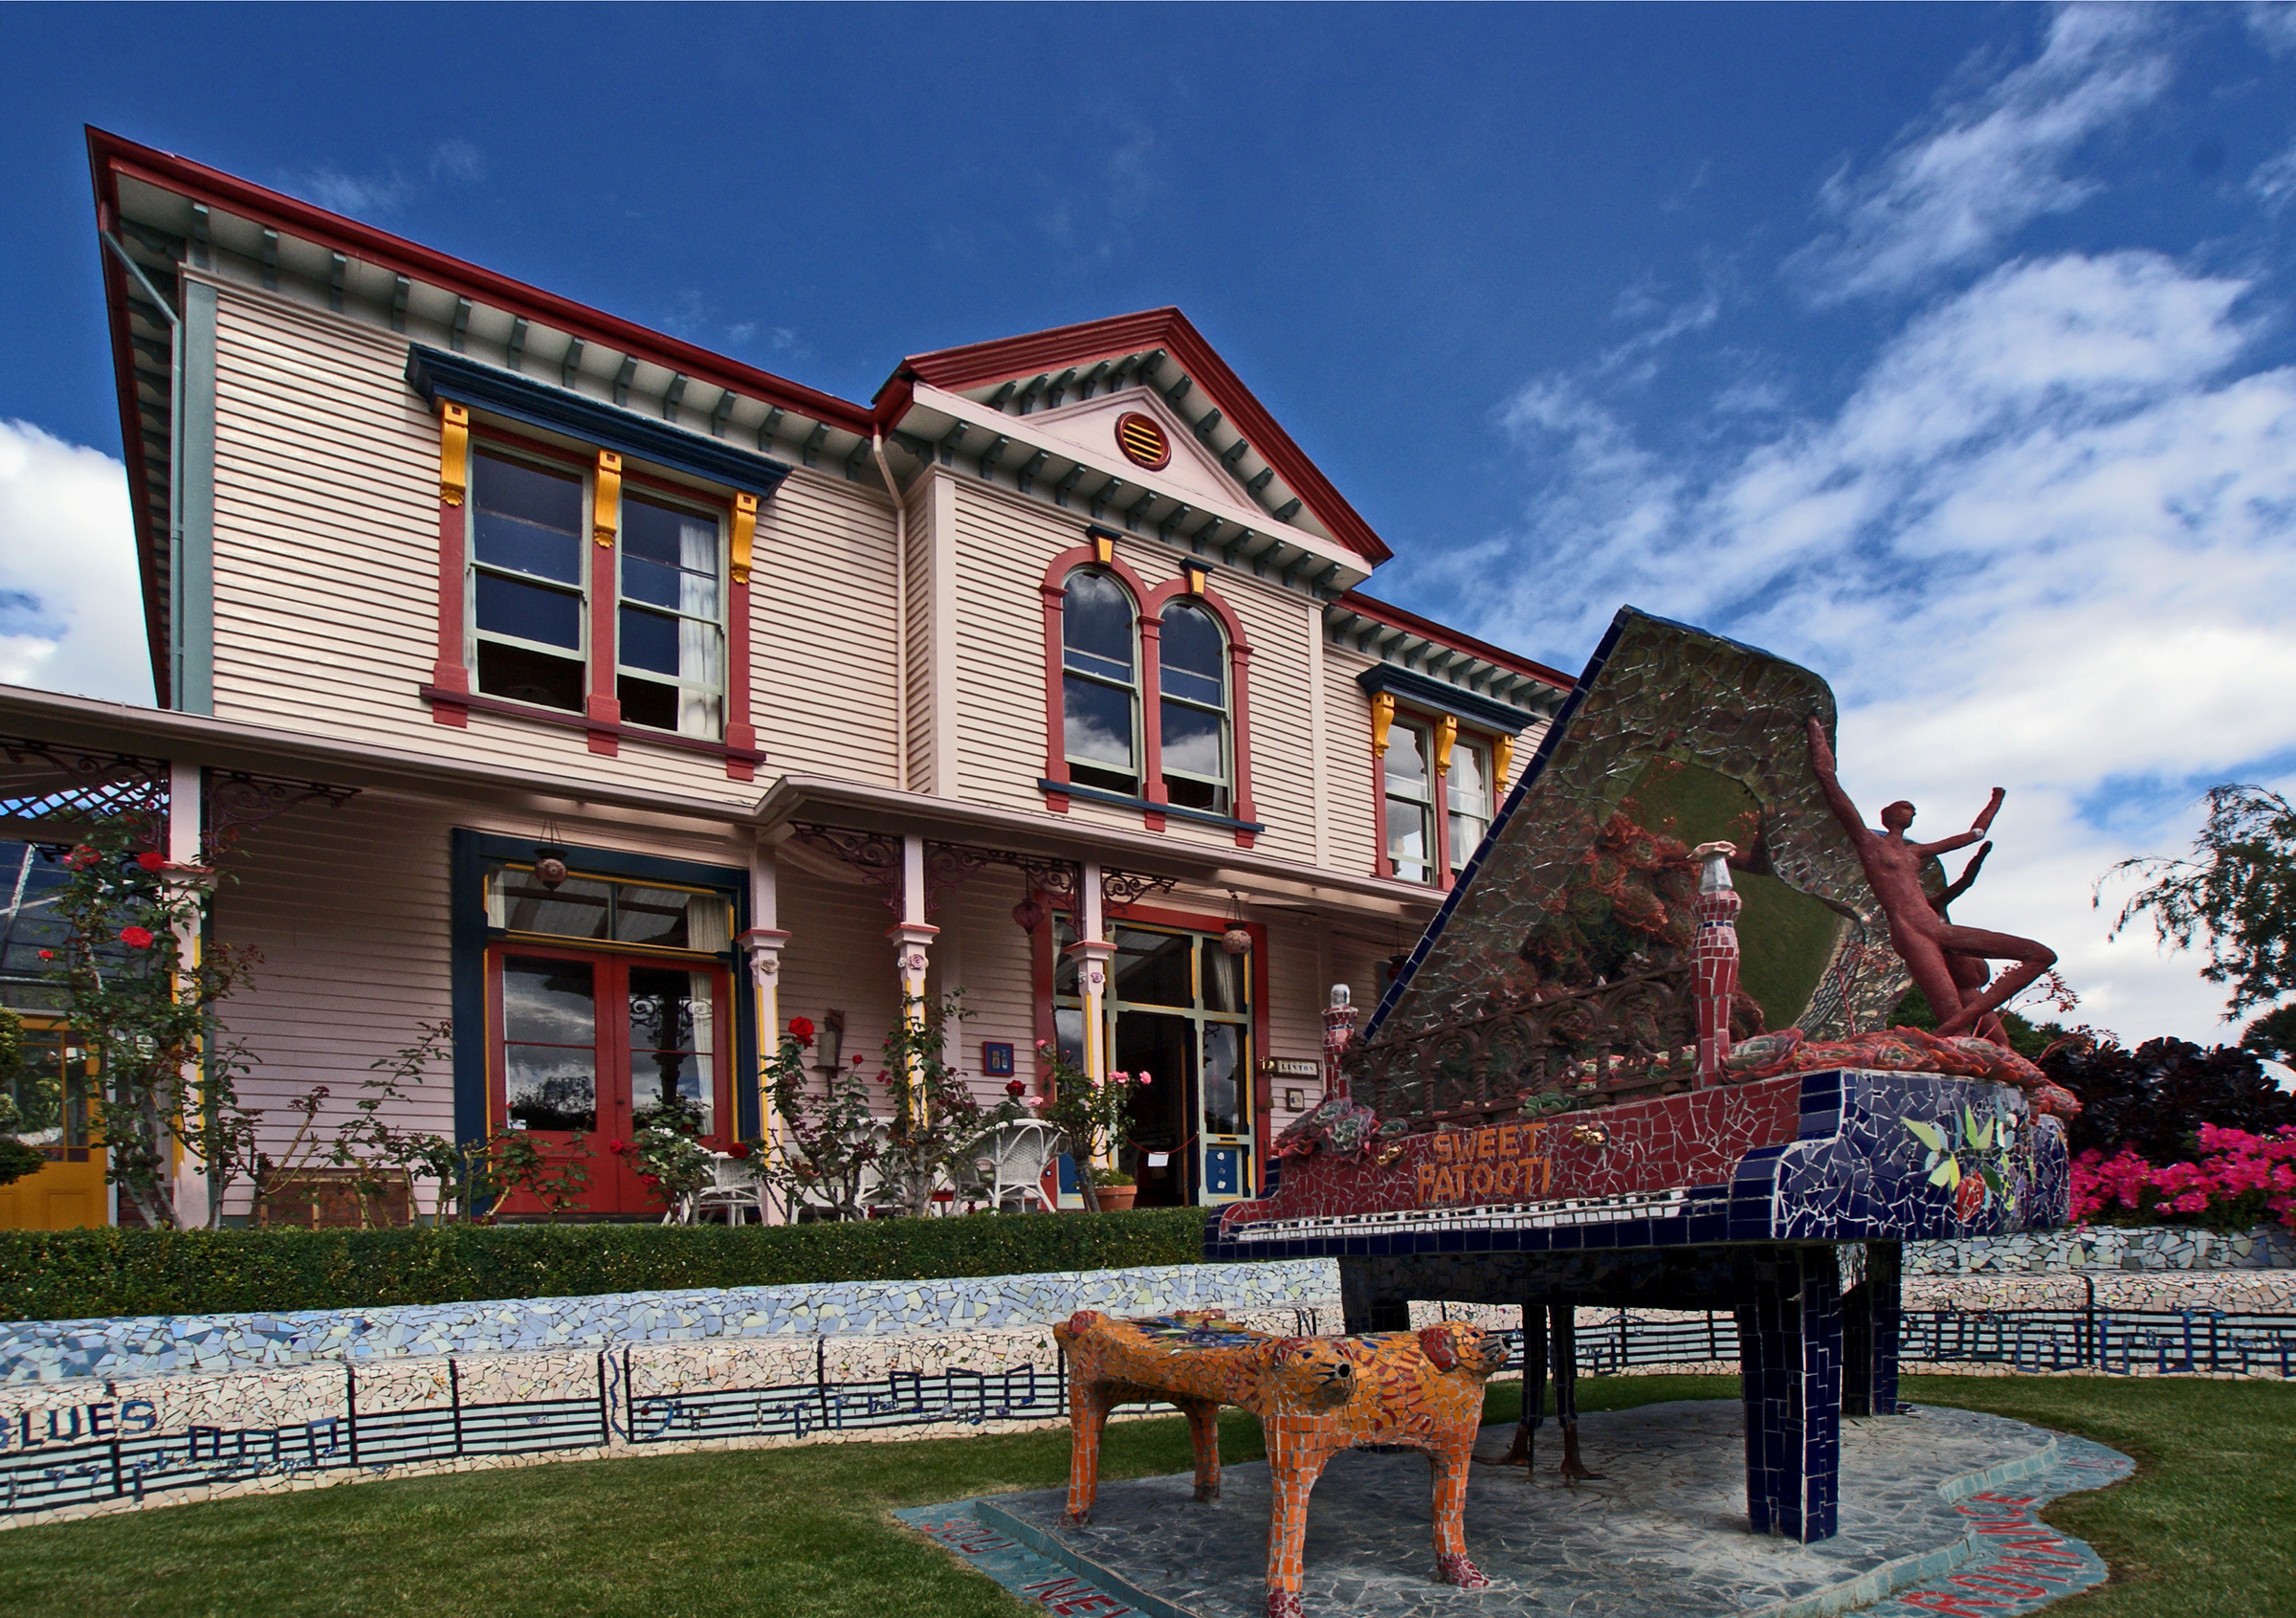
house, town, building, home, vacation, facade, property, garden, tourism, sculpture, resort, mosaic, estate, akaroa, gardenart, akaroasights, grandpiano, moasictiles, moasicstatures, moasicsculptures, gaintshouseakaroa, lintonhouseakaroa, gardensculptures, gardenstatures, sightseeingakaroa, frenchconnection, gardenandgallery, terracedgardens, sculpturesandmosaics, giantseriesartwork, josiemartin, neighbourhood, residential area